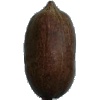
Label: nut_pecan